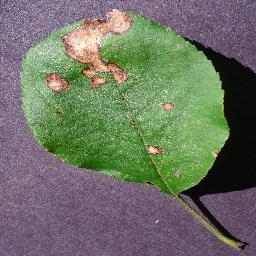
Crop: apple
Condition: black_rot